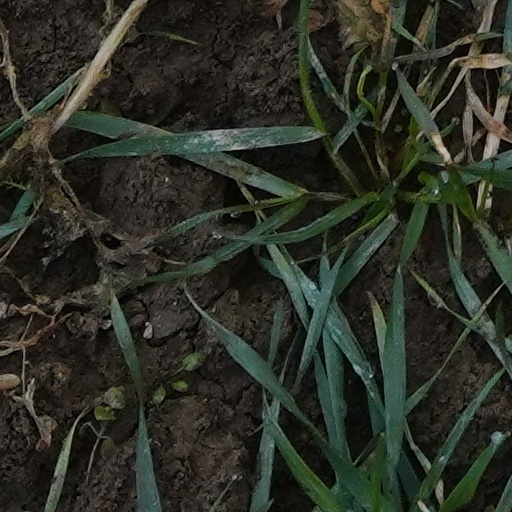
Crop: wheat